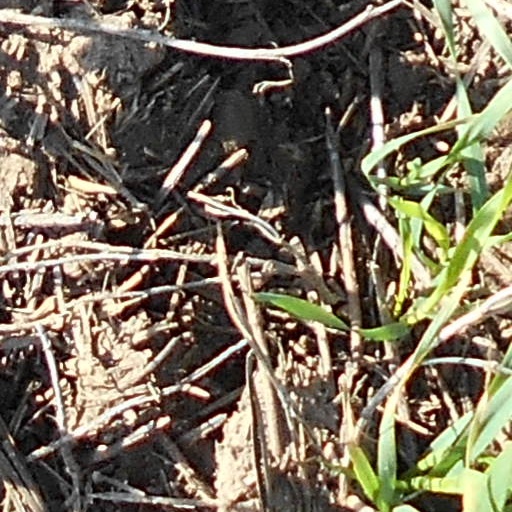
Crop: wheat